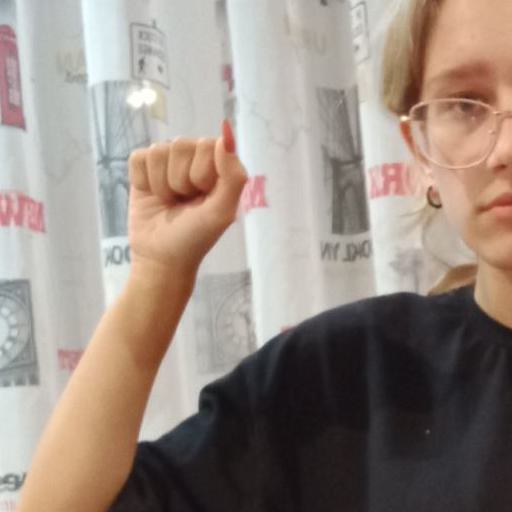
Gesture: fist